Al-Aadaissah

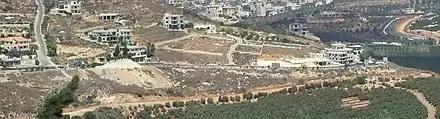
The Lebanese village of Al-Aadaissah as seen from Israel

On the 21–23 October 2024, a number of buildings in Al-Aadaissah were demolished by the Israeli military, among them a cultural centre and the family home of Lubnan Baalbaki, the conductor of Lebanon's philharmonic orchestra. The centre was full of his father's, the artist Abdel-Hamid Baalbaki, collection of fine art and pottery, in addition to 2,000 manuscripts and books.